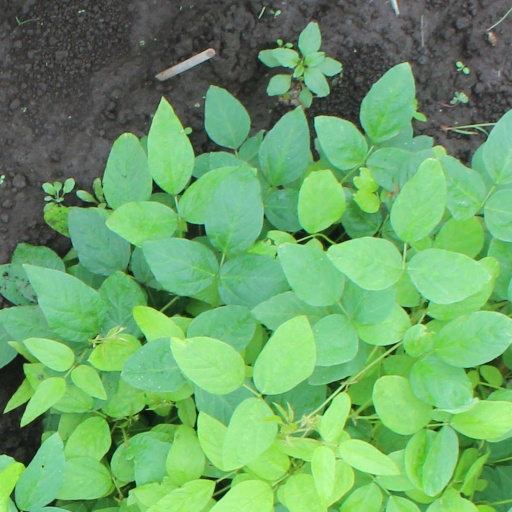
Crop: soybean